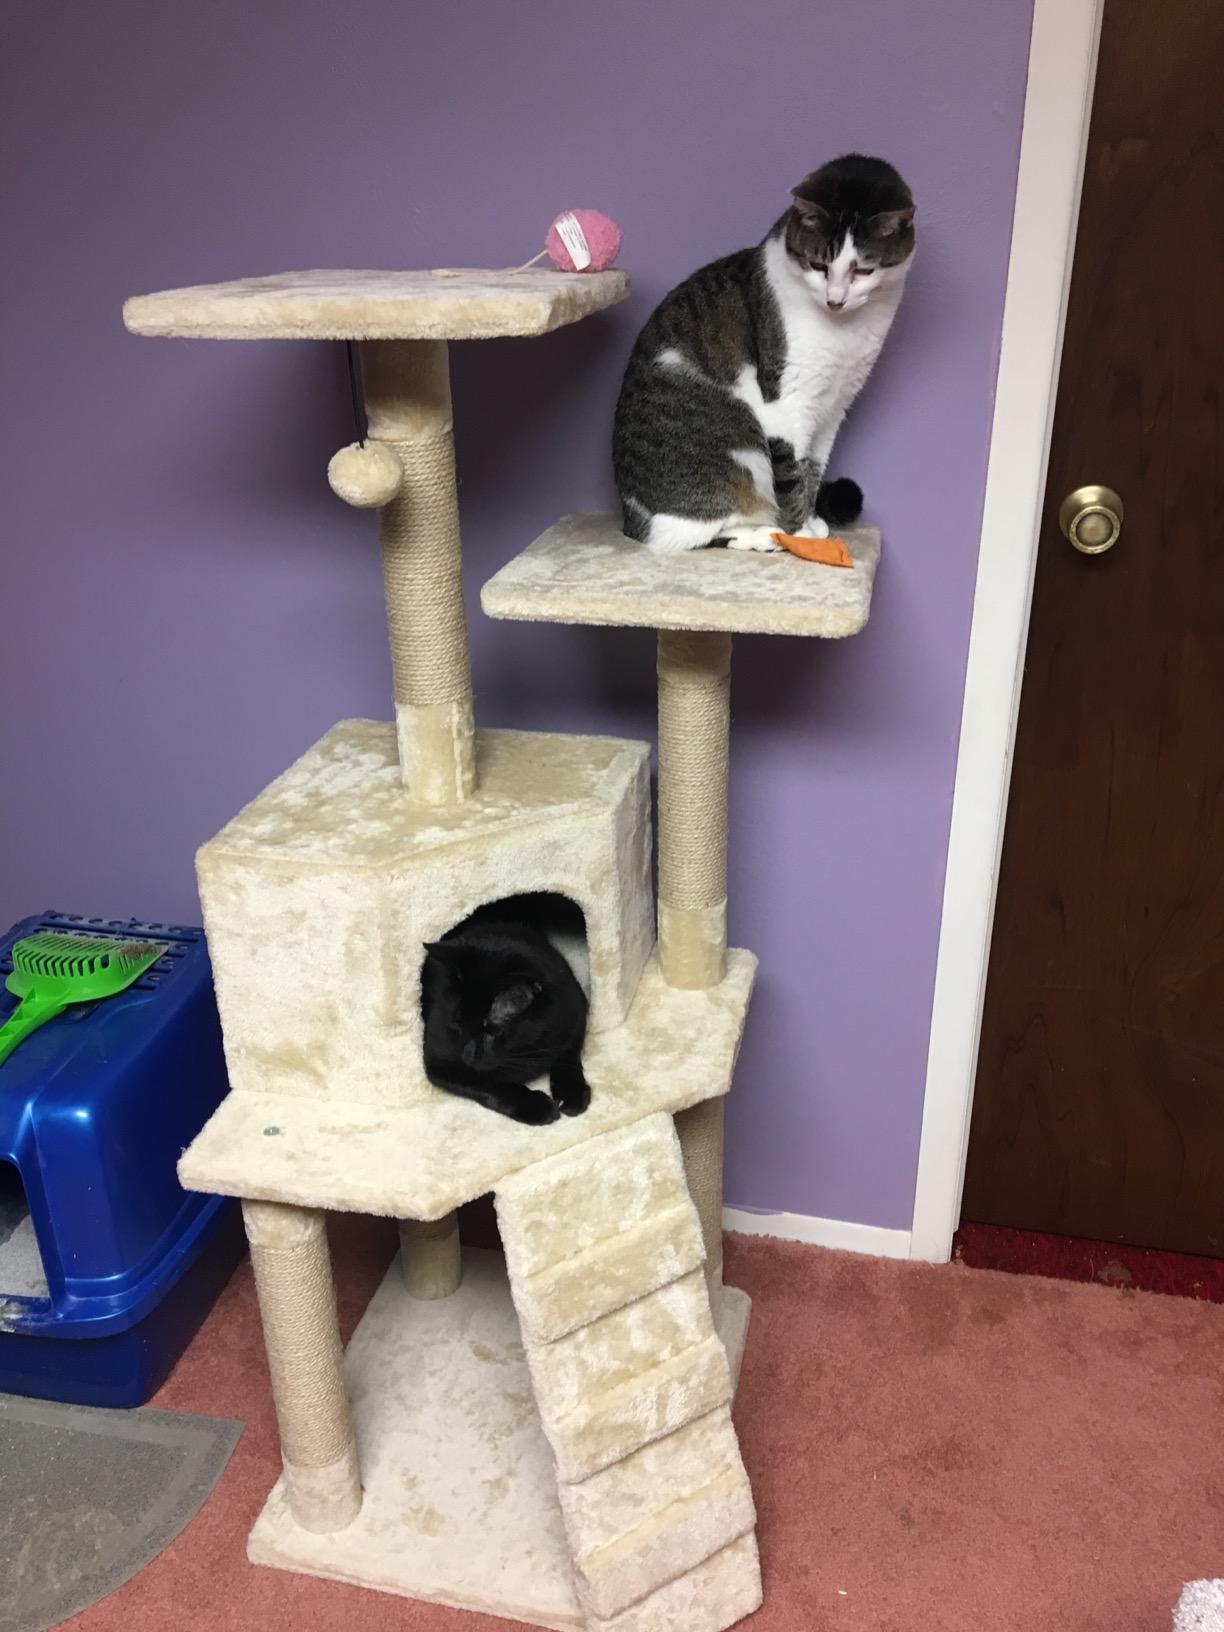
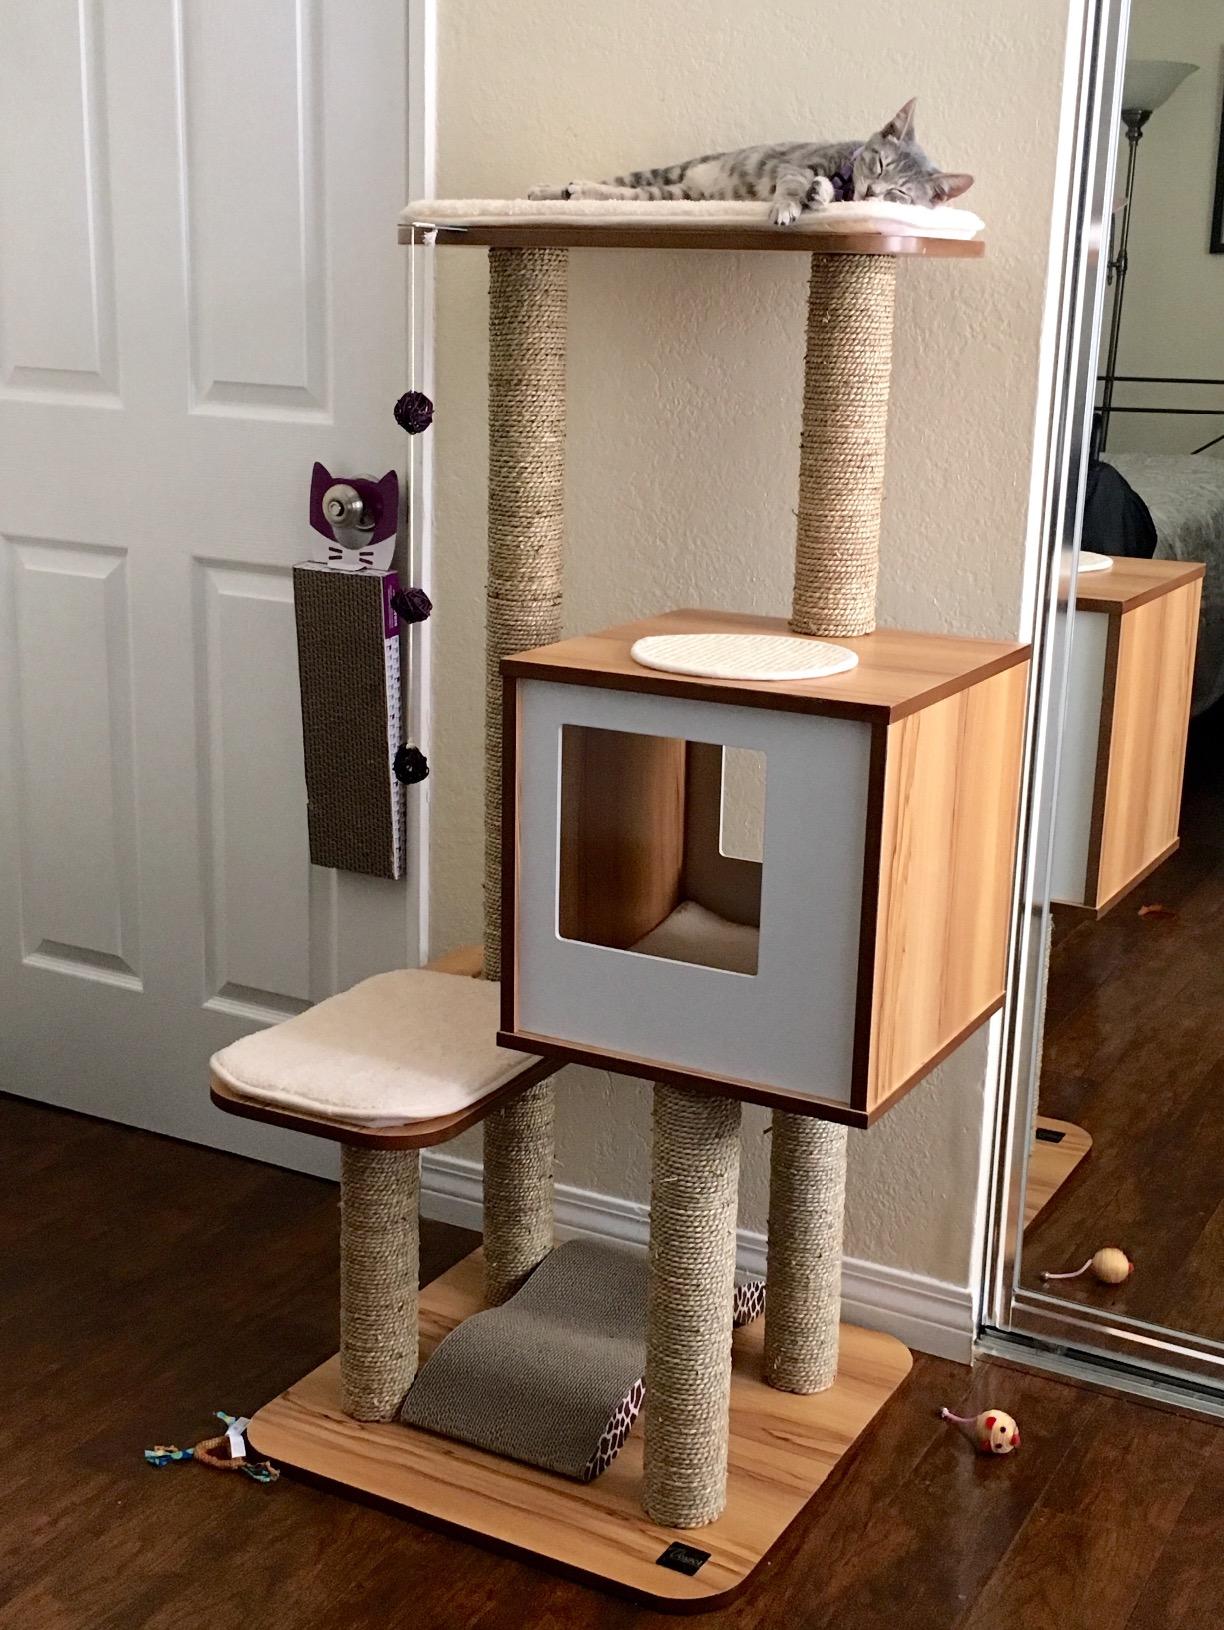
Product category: items_cat tree
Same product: no